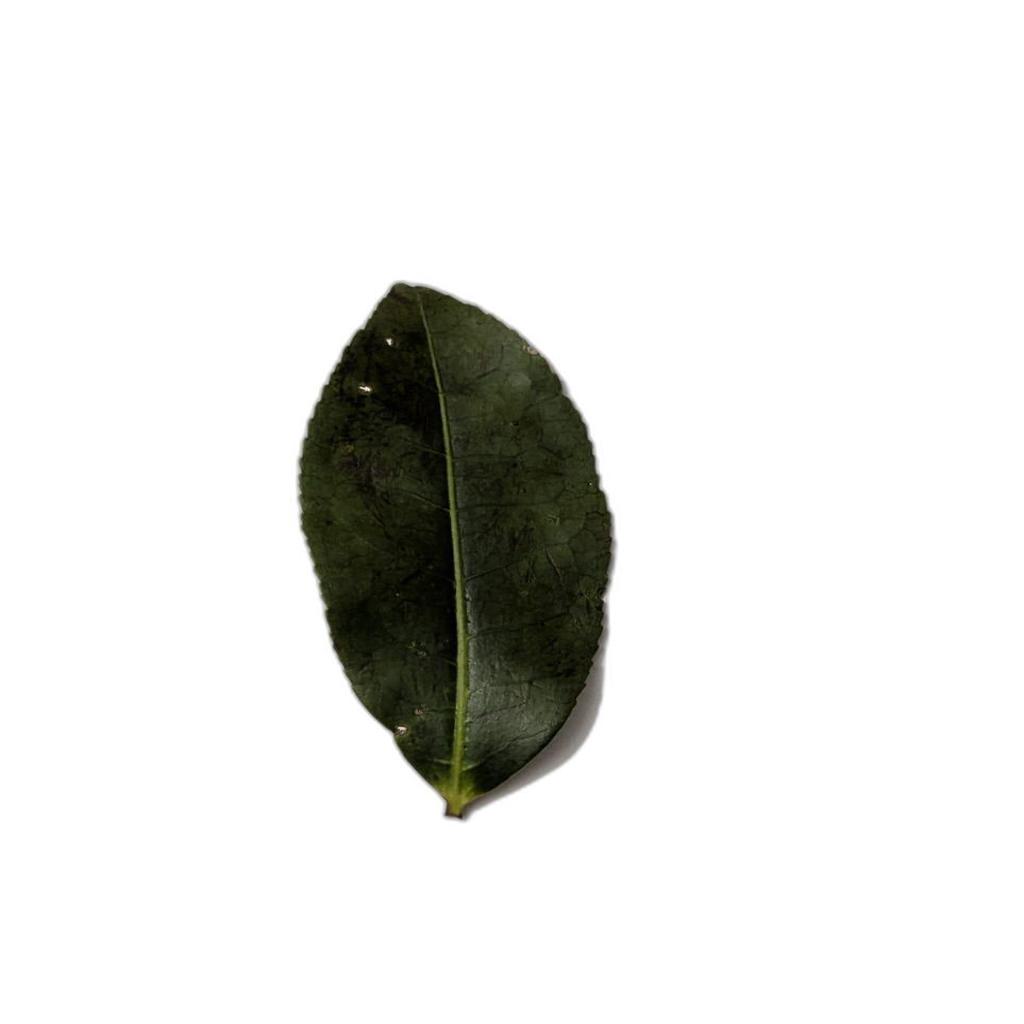
Label: Healthy